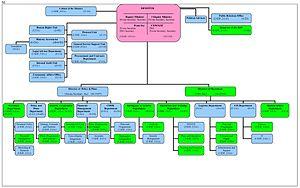
Les Forces de sécurité du Kosovo et en serbe Kosovske Bezbednosne Snage ou Косовске Безбедносне Снаге est l'armée du Kosovo, mise sur pied en 2008.